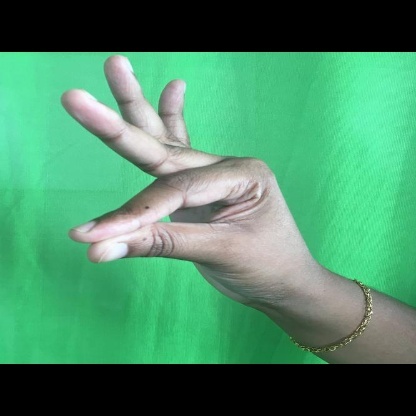
Mudra: Hamsasyam